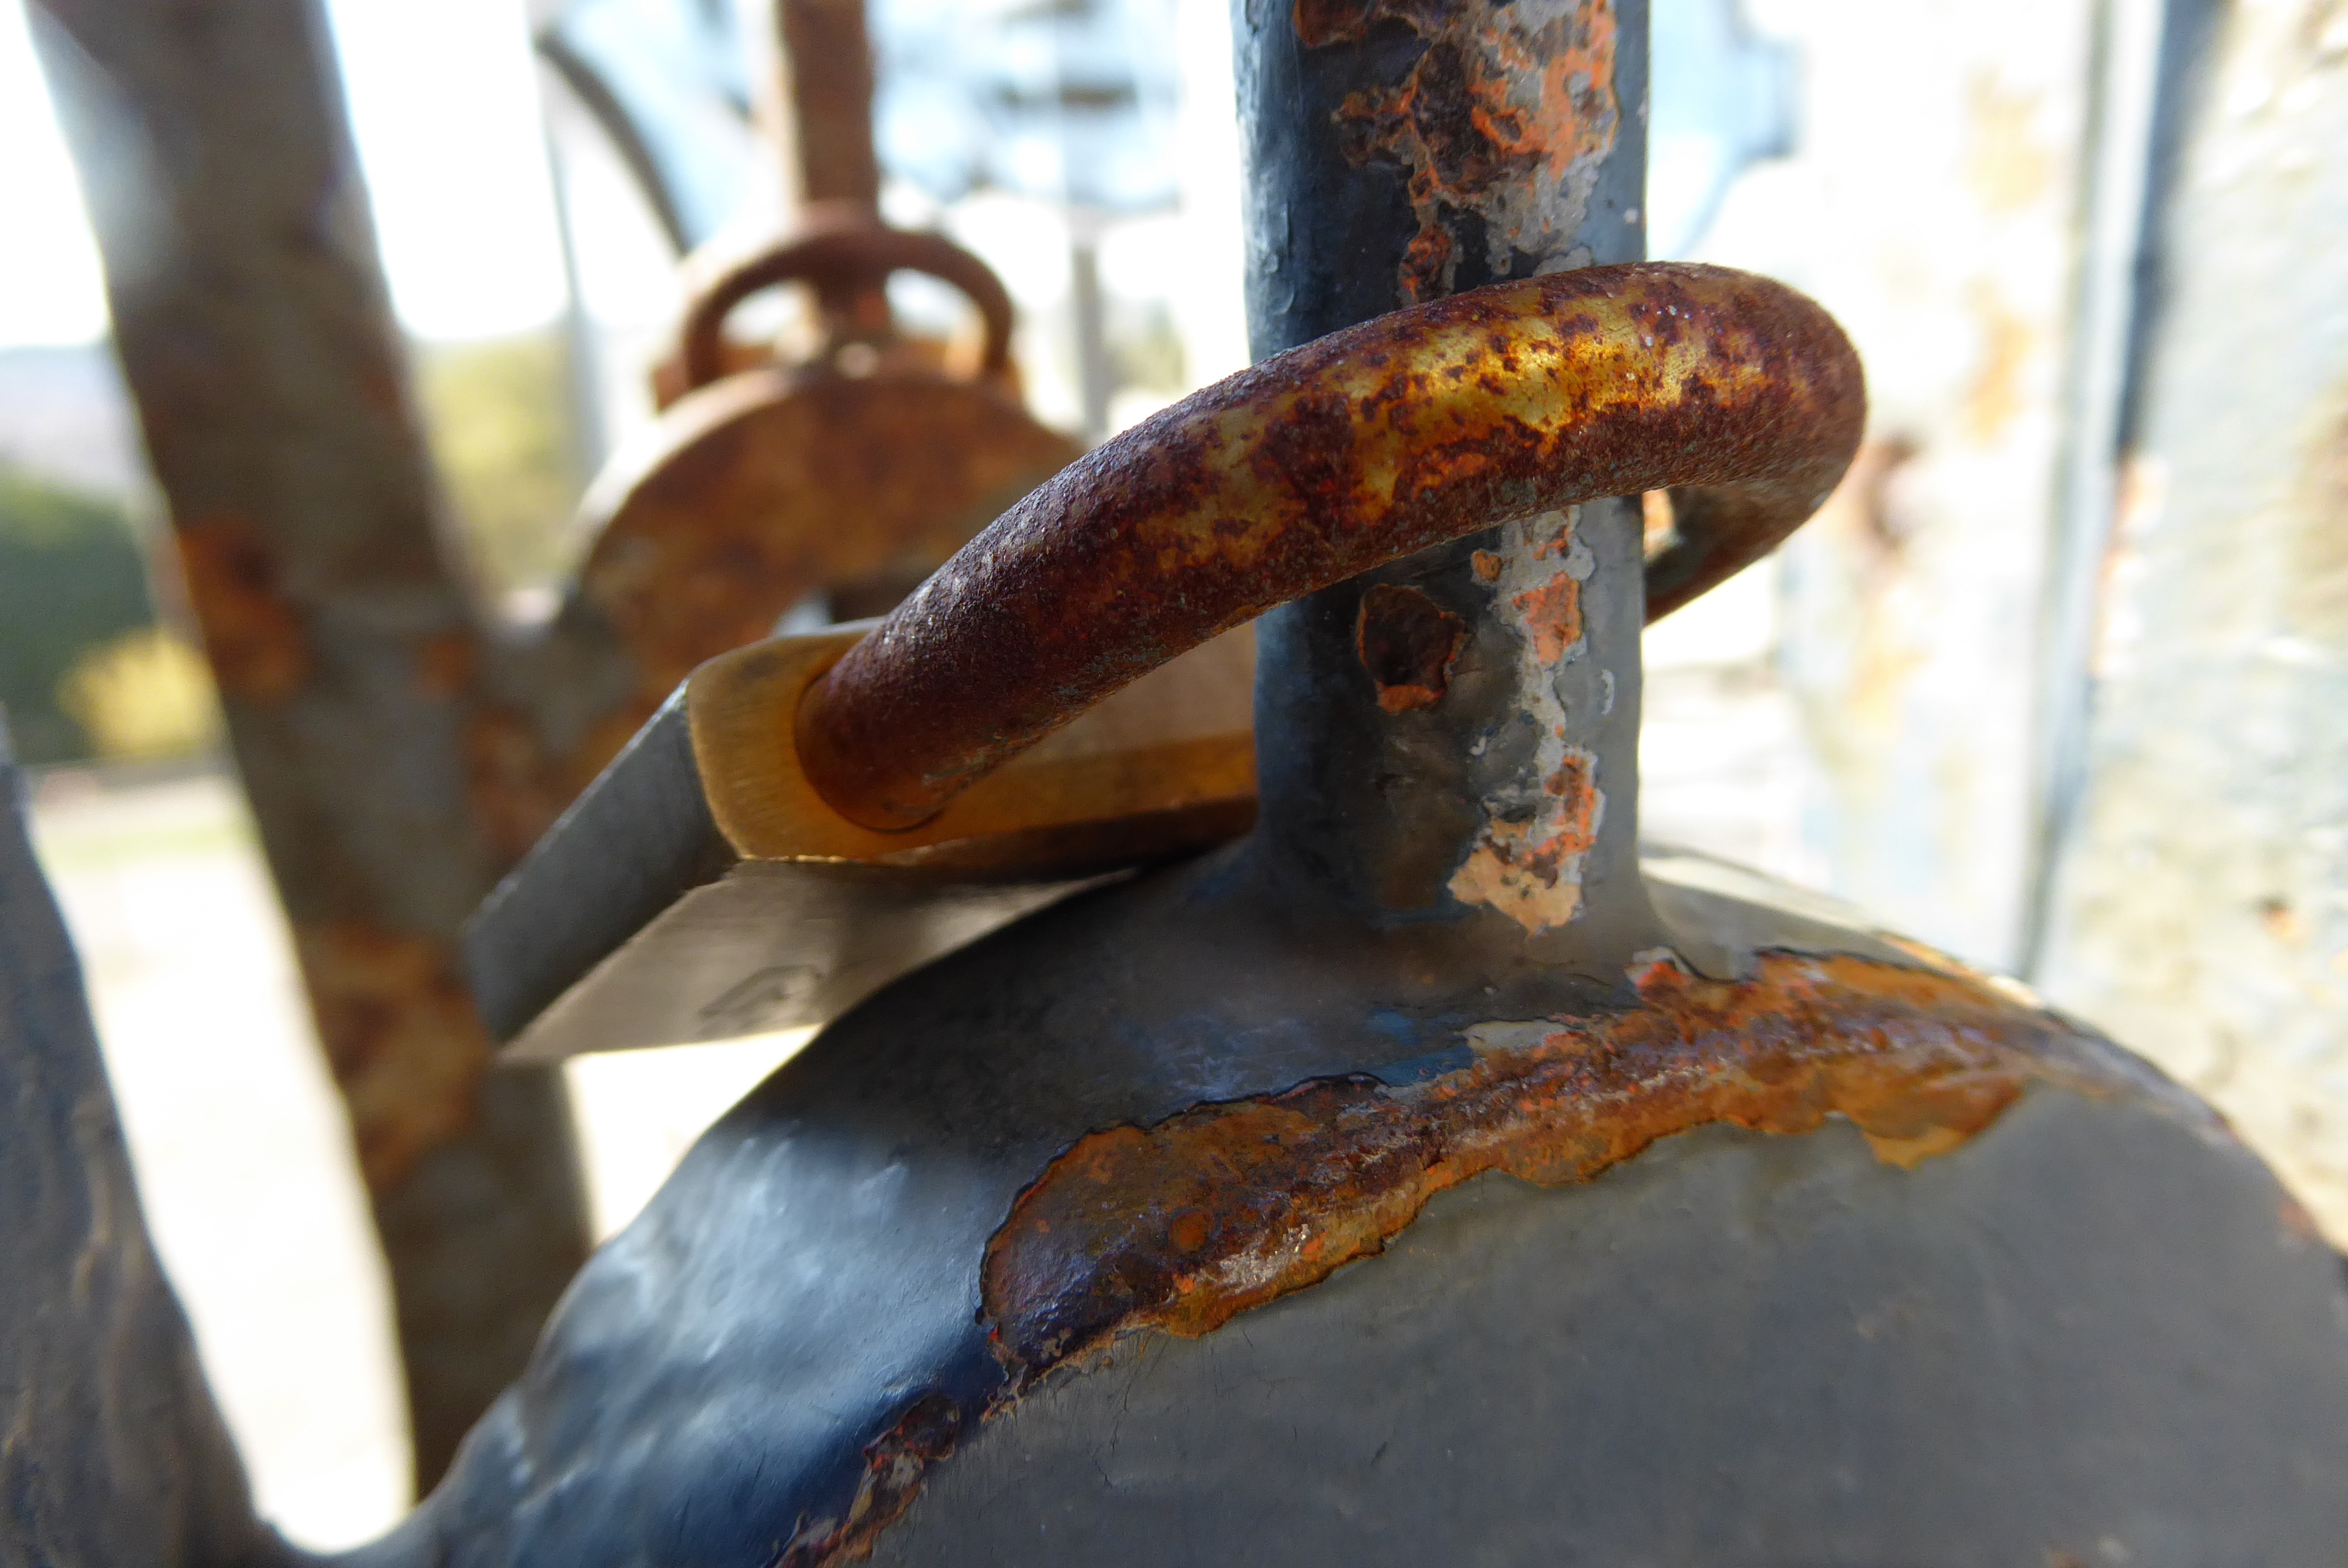
fence, wood, old, rust, material, padlock, iron, lock, carving, forge, expiration